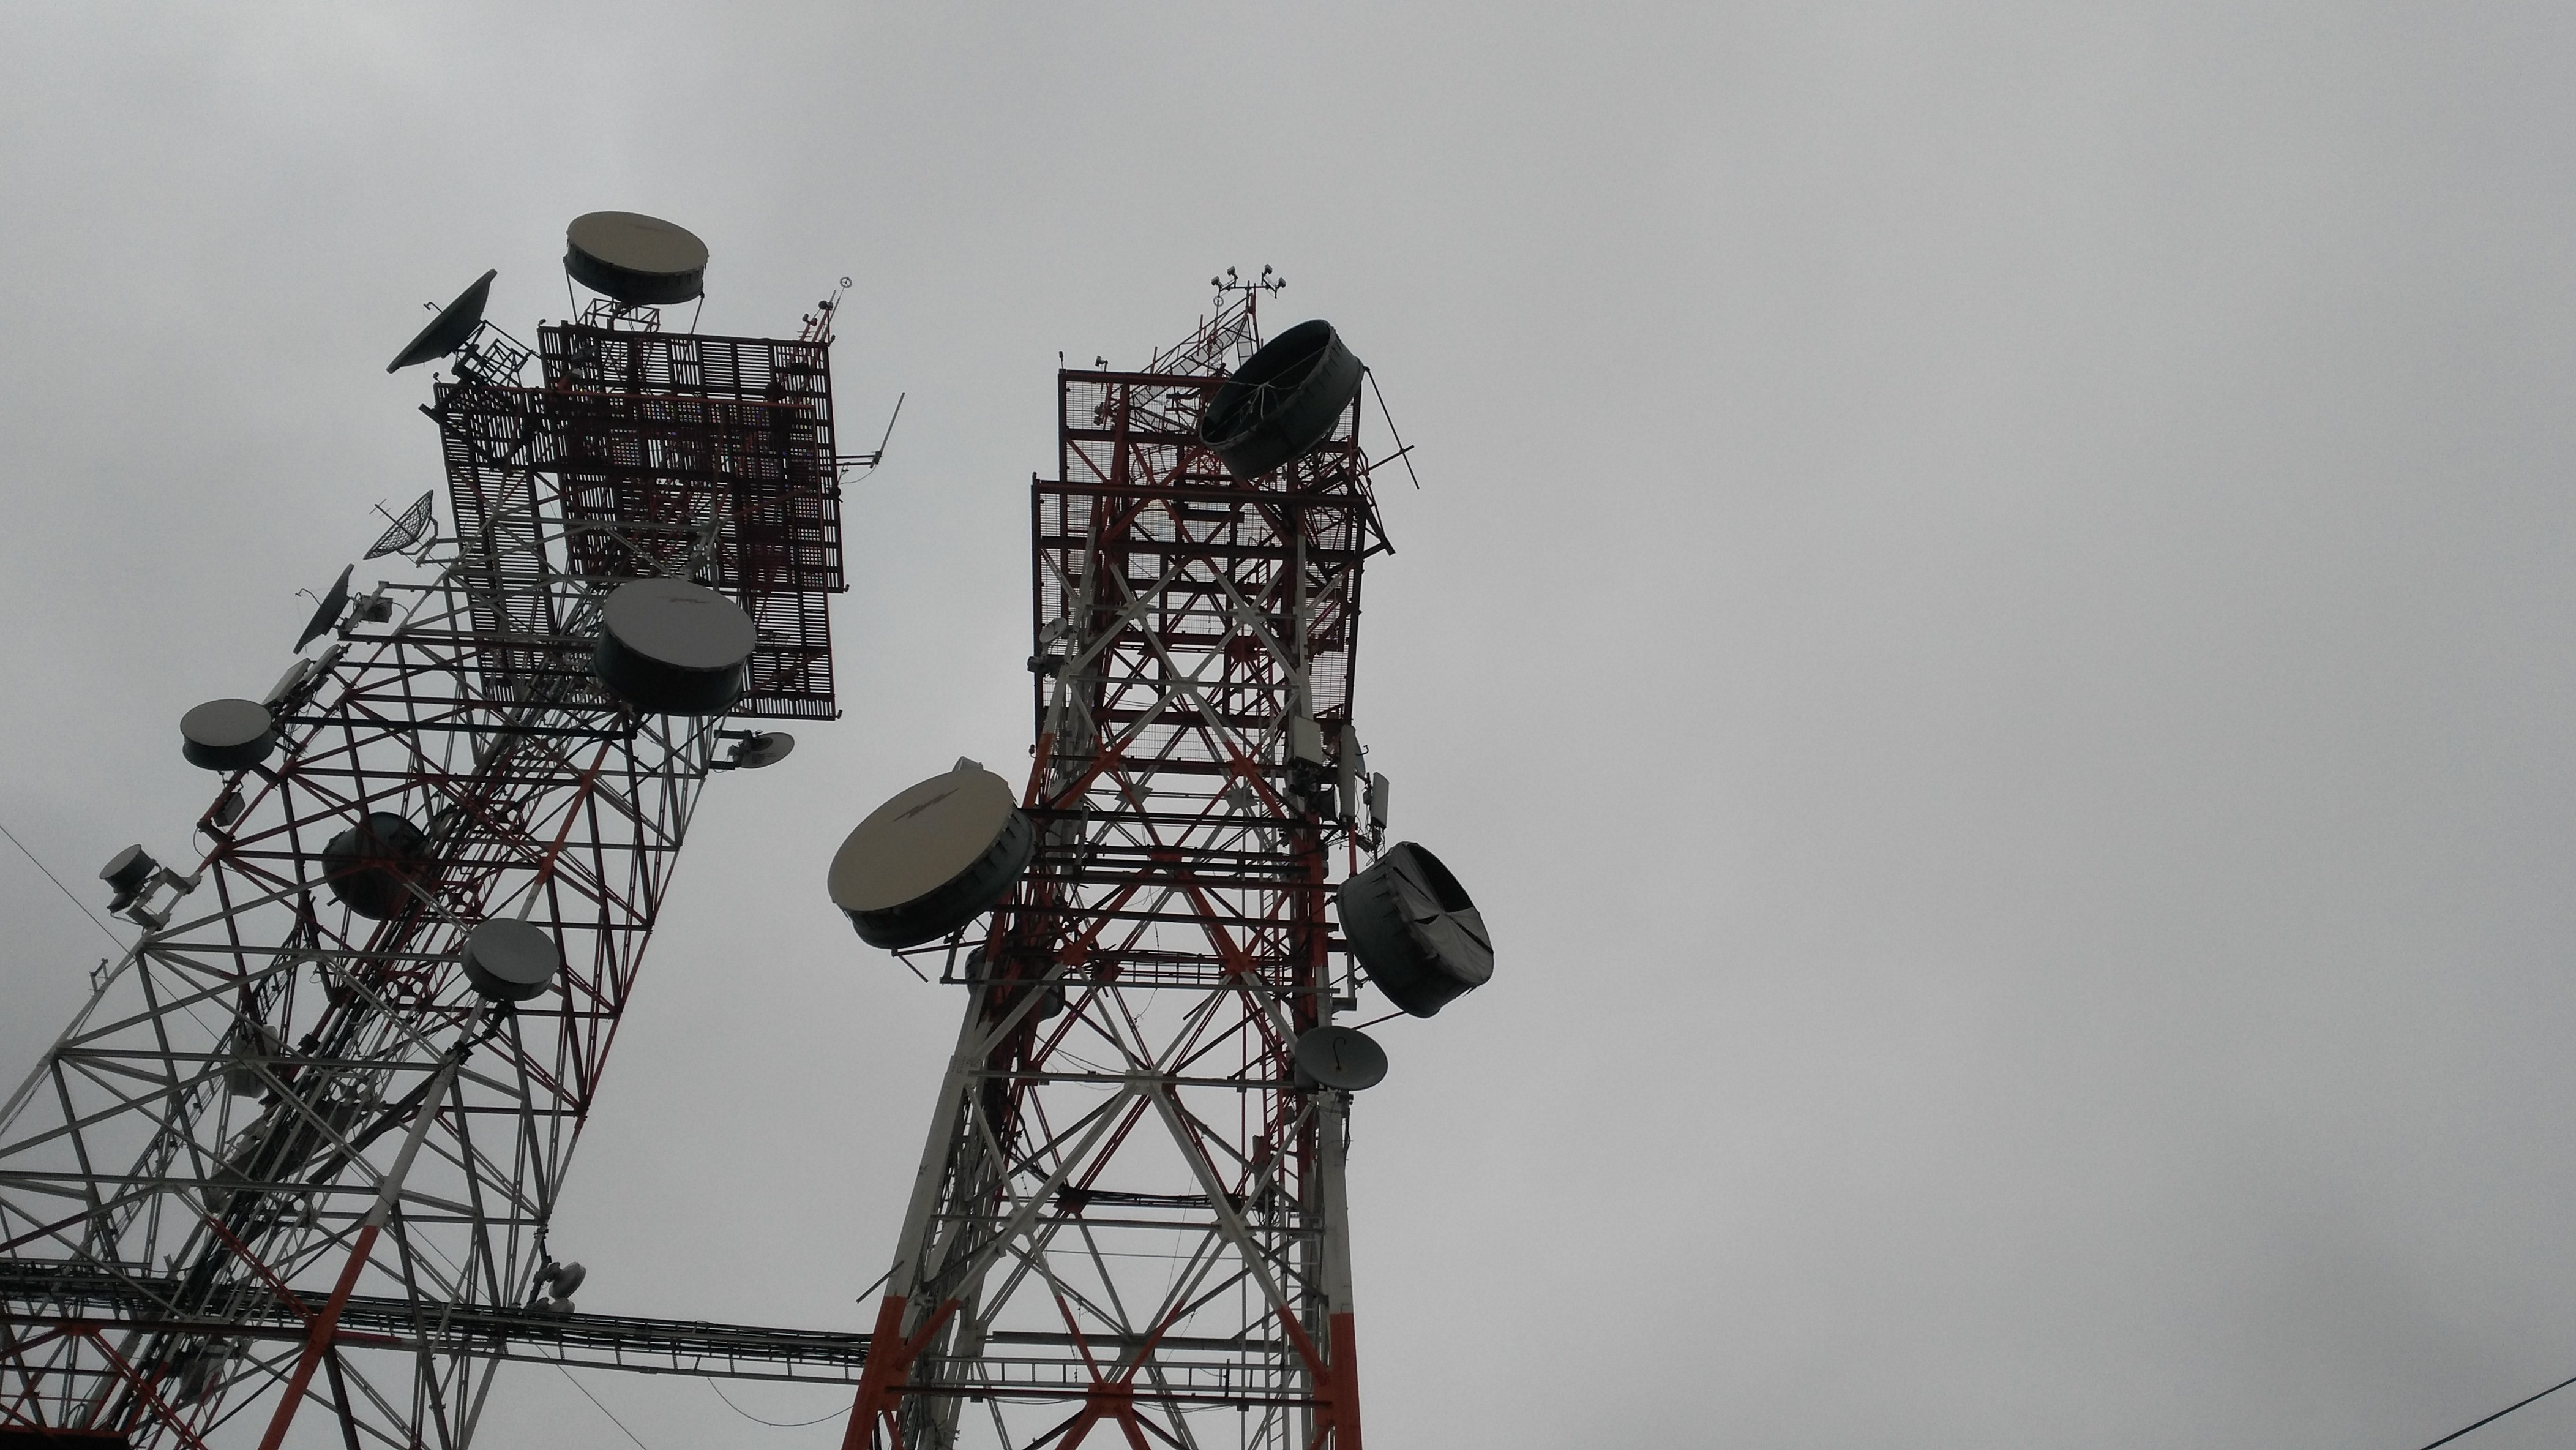
tower, mast, electricity, mexico, toluca, anthena